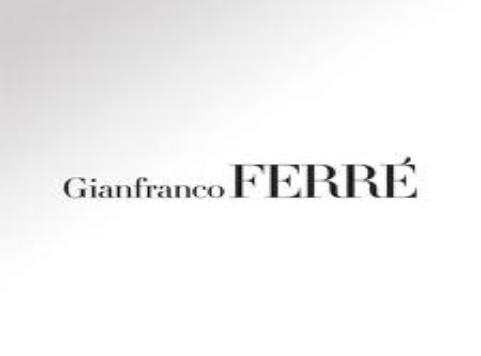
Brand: Gianfranco Ferre
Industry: Necessities